Visual variable

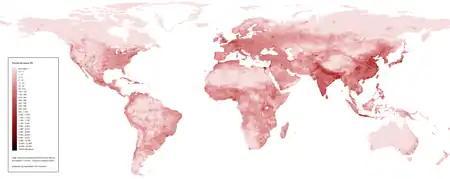
Population density (a ratio-level variable) represented as color value, with an intuitive correspondence (i.e., dark looks like more people). Value also establishes figure-ground (color vs. white). Hue does not carry information here, but serves an aesthetic purpose.

As an aspect of color, value refers to how light or dark an object appears. Value effectively connotes "more" and "less," an ordinal measure; this makes it a very useful form of symbology in thematic maps, especially choropleth maps. Value contributes strongly to Visual hierarchy; elements that contrast most with the value of the background tend to stand out most (e.g., black on a white sheet of paper, white on a black computer screen).